Answer in natural language. Consider the 3D positions of the objects in the scene and not just the 2D positions in the image. Is the centerpoint of  Book at a higher height than table with yellow legs? Choose between the following options: yes or no
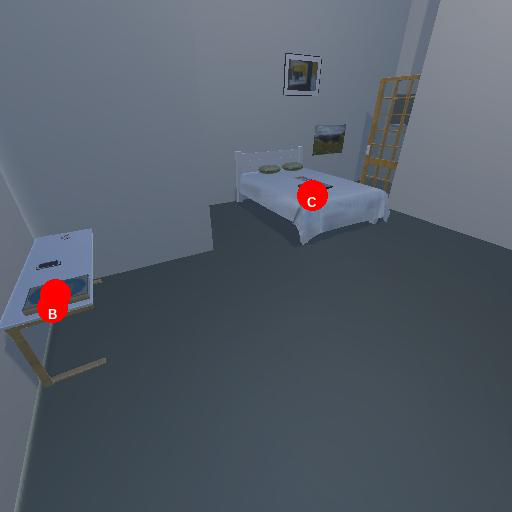
<answer>yes</answer>